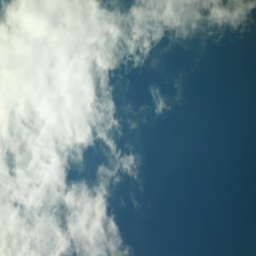
time lapse dense white and gray clouds puff through a deep blue sky